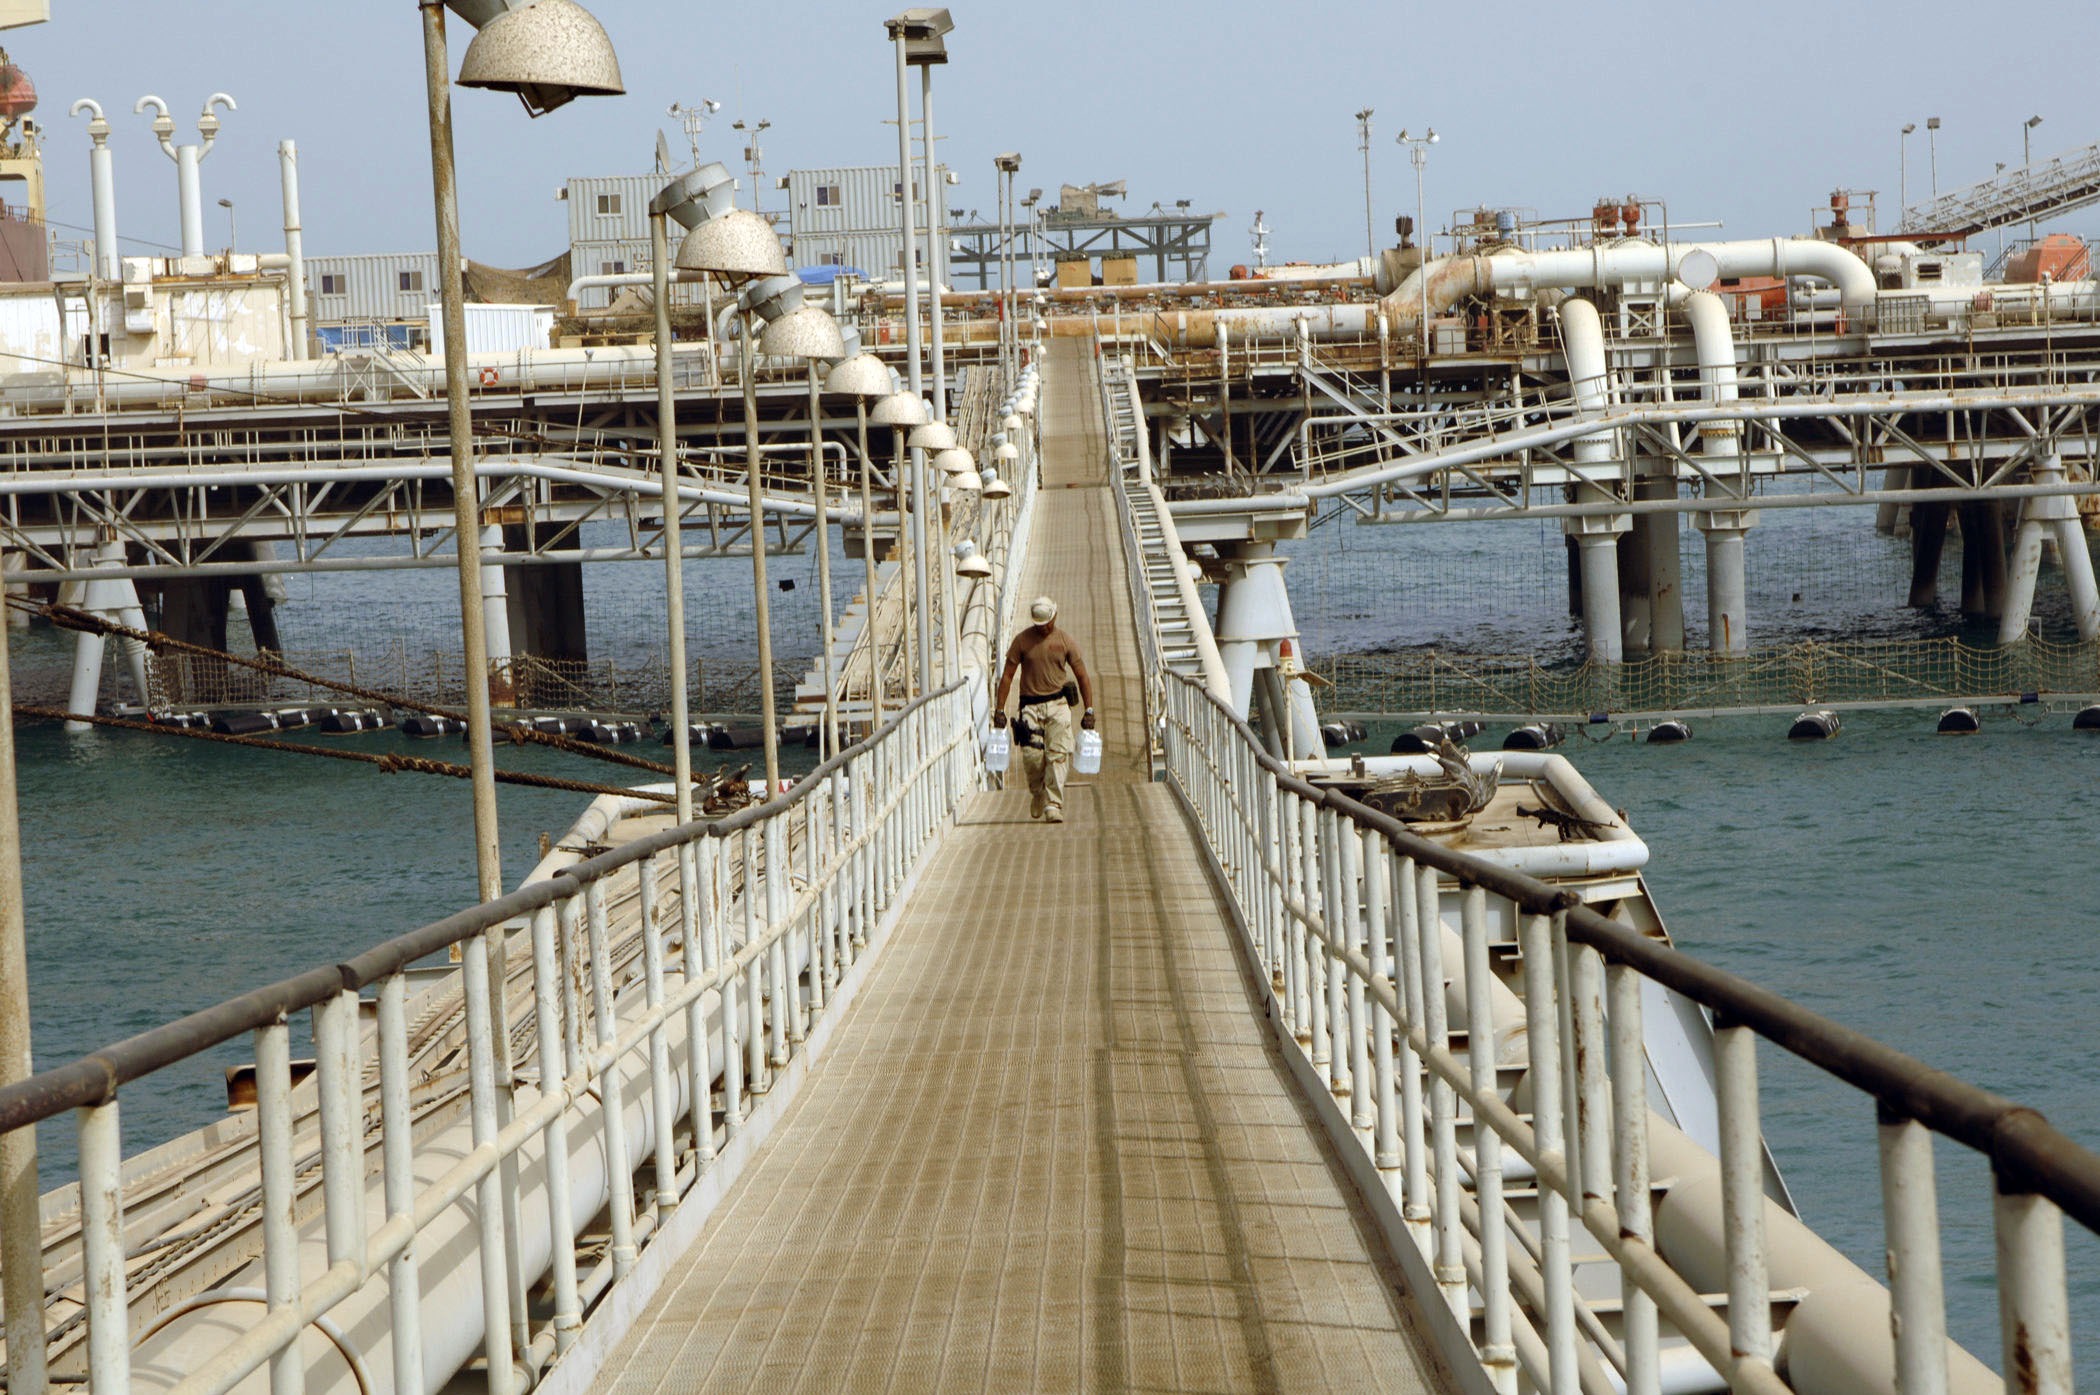
sea, water, ocean, dock, sky, boat, bridge, pier, ship, walkway, military, flow, vehicle, harbor, industry, marina, port, waterway, clouds, buildings, navy, watercraft, oil, processing, terminals, passenger ship, persian gulf, nonbuilding structure